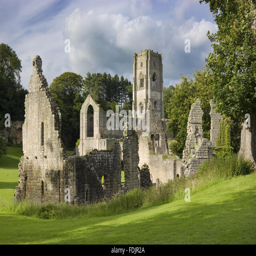
the ruins with the tower behind it .